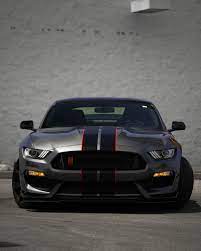
Vehicle type: Cars